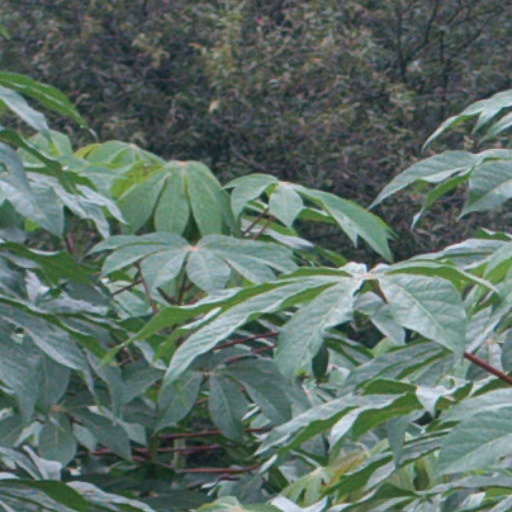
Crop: cassava